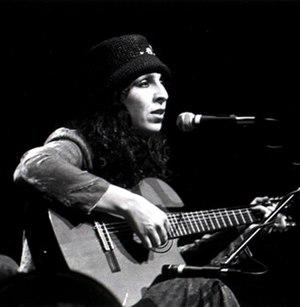
Lilit Pipoyan est une musicienne arménienne, chanteuse, et architecte.